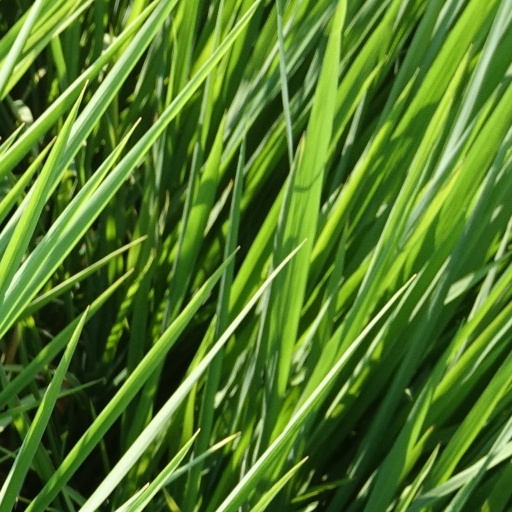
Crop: rice